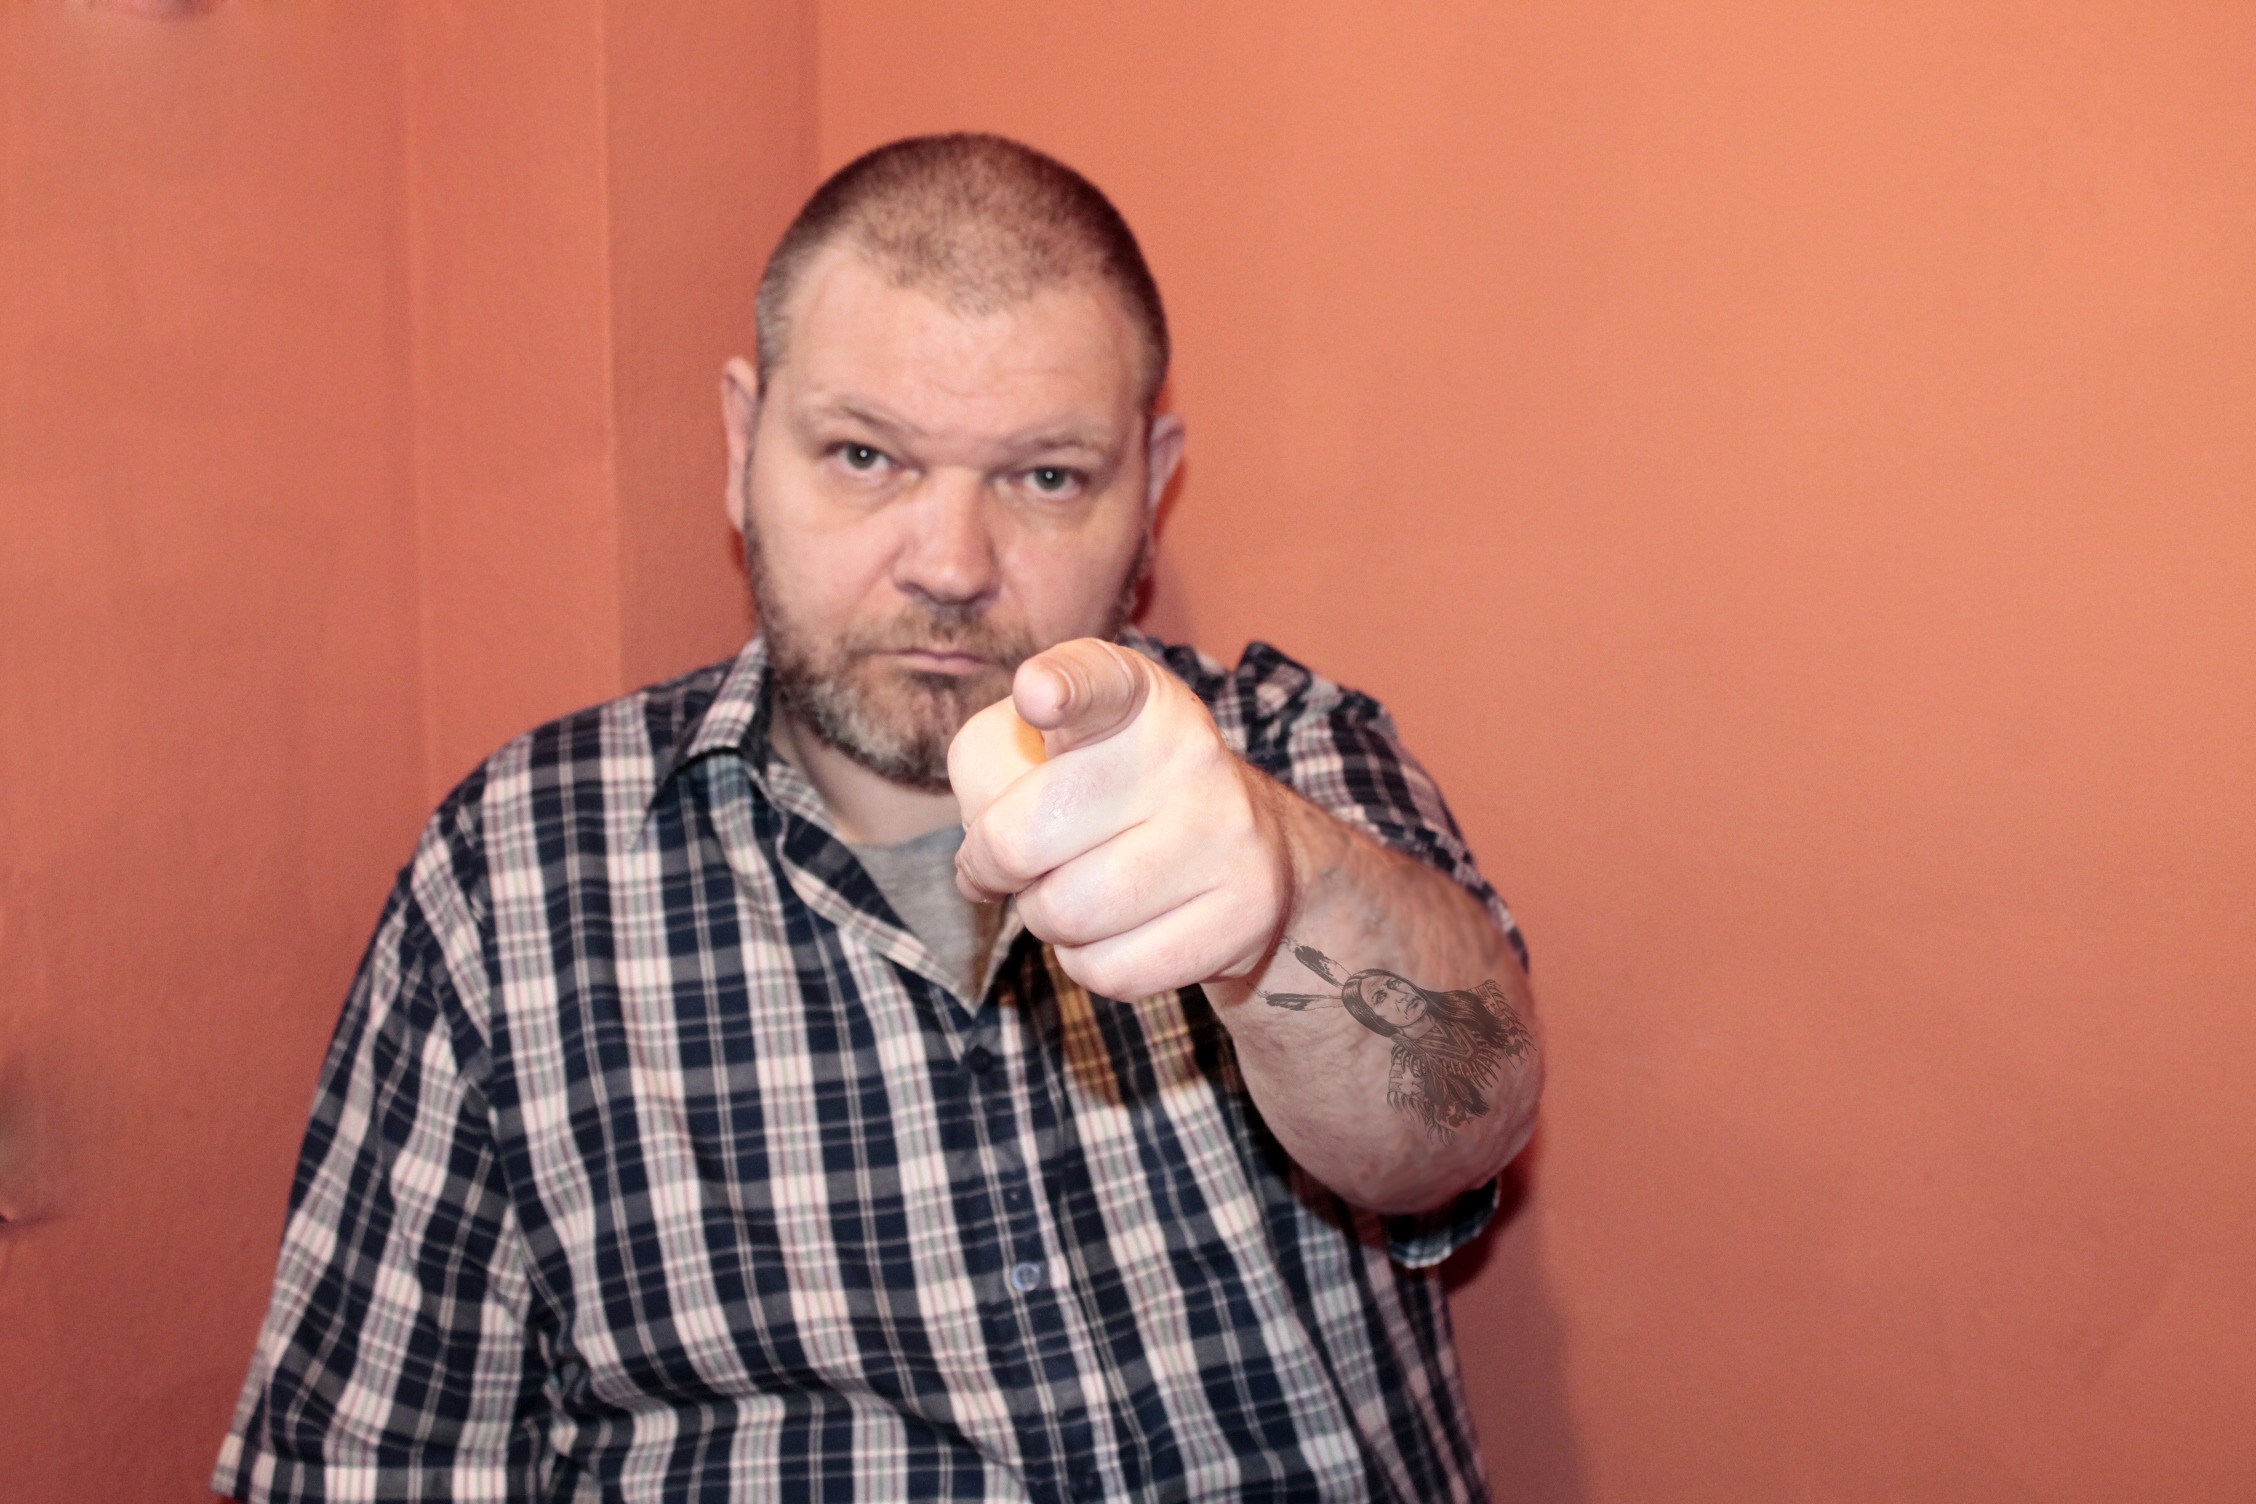
hand, man, person, male, finger, show, gesture, beard, mouth, singing, you, sour, evil, interaction, accusation, accuse, sense, facial hair, drohgeb rde, denounce